If I Needed Someone

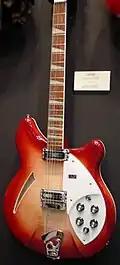
The Rickenbacker 360/12, a guitar popularised by the Beatles in 1964 and subsequently adopted by the Byrds

In addition to reflecting George Harrison's interest in Indian classical music, "If I Needed Someone" was inspired by the music of the Byrds, who in turn had based their sound and image on those of the Beatles after seeing the band's 1964 film "A Hard Day's Night". According to music journalist David Fricke, the composition resulted from "a remarkable exchange of influences between the Beatles and one of their favorite new bands, the Byrds". The two groups formed a friendship in early August 1965, when the Byrds were enjoying international success with their debut single, a folk rock interpretation of Bob Dylan's "Mr. Tambourine Man", and Harrison and John Lennon attended their first shows in London. Although the concerts received unfavourable reviews in the British music press, Harrison lauded the band as "the American Beatles". In late August, the Byrds' Jim (later Roger) McGuinn and David Crosby met up with the Beatles in Los Angeles, where they discussed with Lennon and Harrison the music of Indian sitarist Ravi Shankar and American Indo-jazz pioneer John Coltrane. The meeting led to Harrison introducing the sitar on Lennon's song "Norwegian Wood", and to Crosby and McGuinn incorporating Indian influences into the Byrds' "Why" and "Eight Miles High".